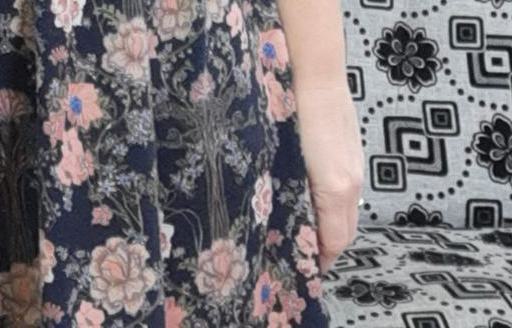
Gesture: no_gesture